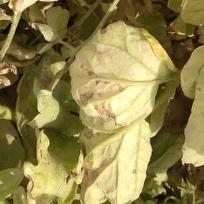
Crop: Tomato
Condition: mite-d